Solution of triangles

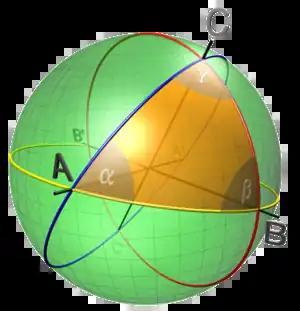

Here the lengths of sides and the angle between these sides are known. The third side can be determined from the law of cosines: